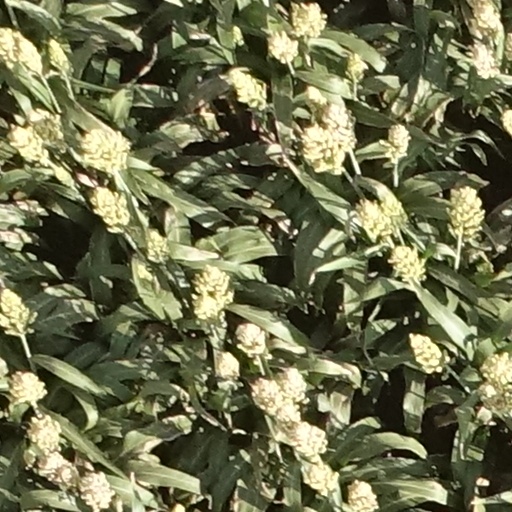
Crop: sorghum